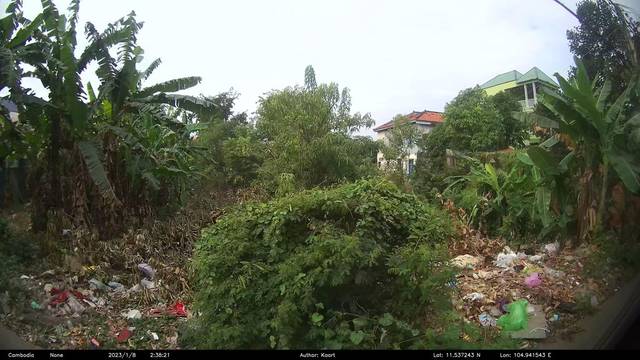
Region: Cambodia
Coordinates: 11.537, 104.942